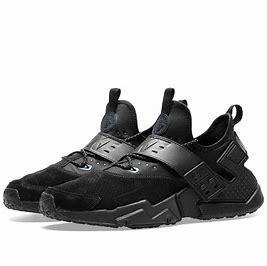
Brand: Nike
Model: Air Huarache Drift